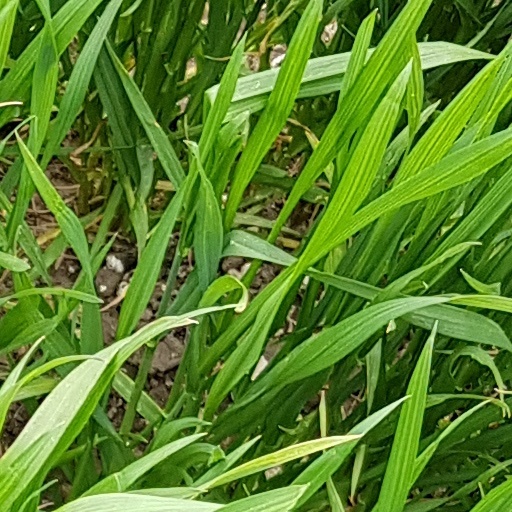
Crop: wheat